Chimborazo

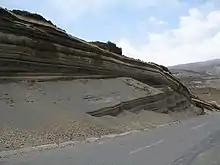
Layers of pyroclastic rock deposited during eruptions of Chimborazo

Chimborazo is a dominantly andesitic-dacitic stratovolcano. About 35,000 years ago a collapse of Chimborazo produced a debris avalanche with an average thickness of forty meters, which underlies the city of Riobamba. It temporarily dammed the Río Chambo, causing an ephemeral lake.